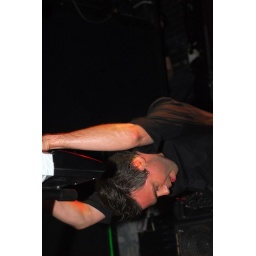
girls against boys